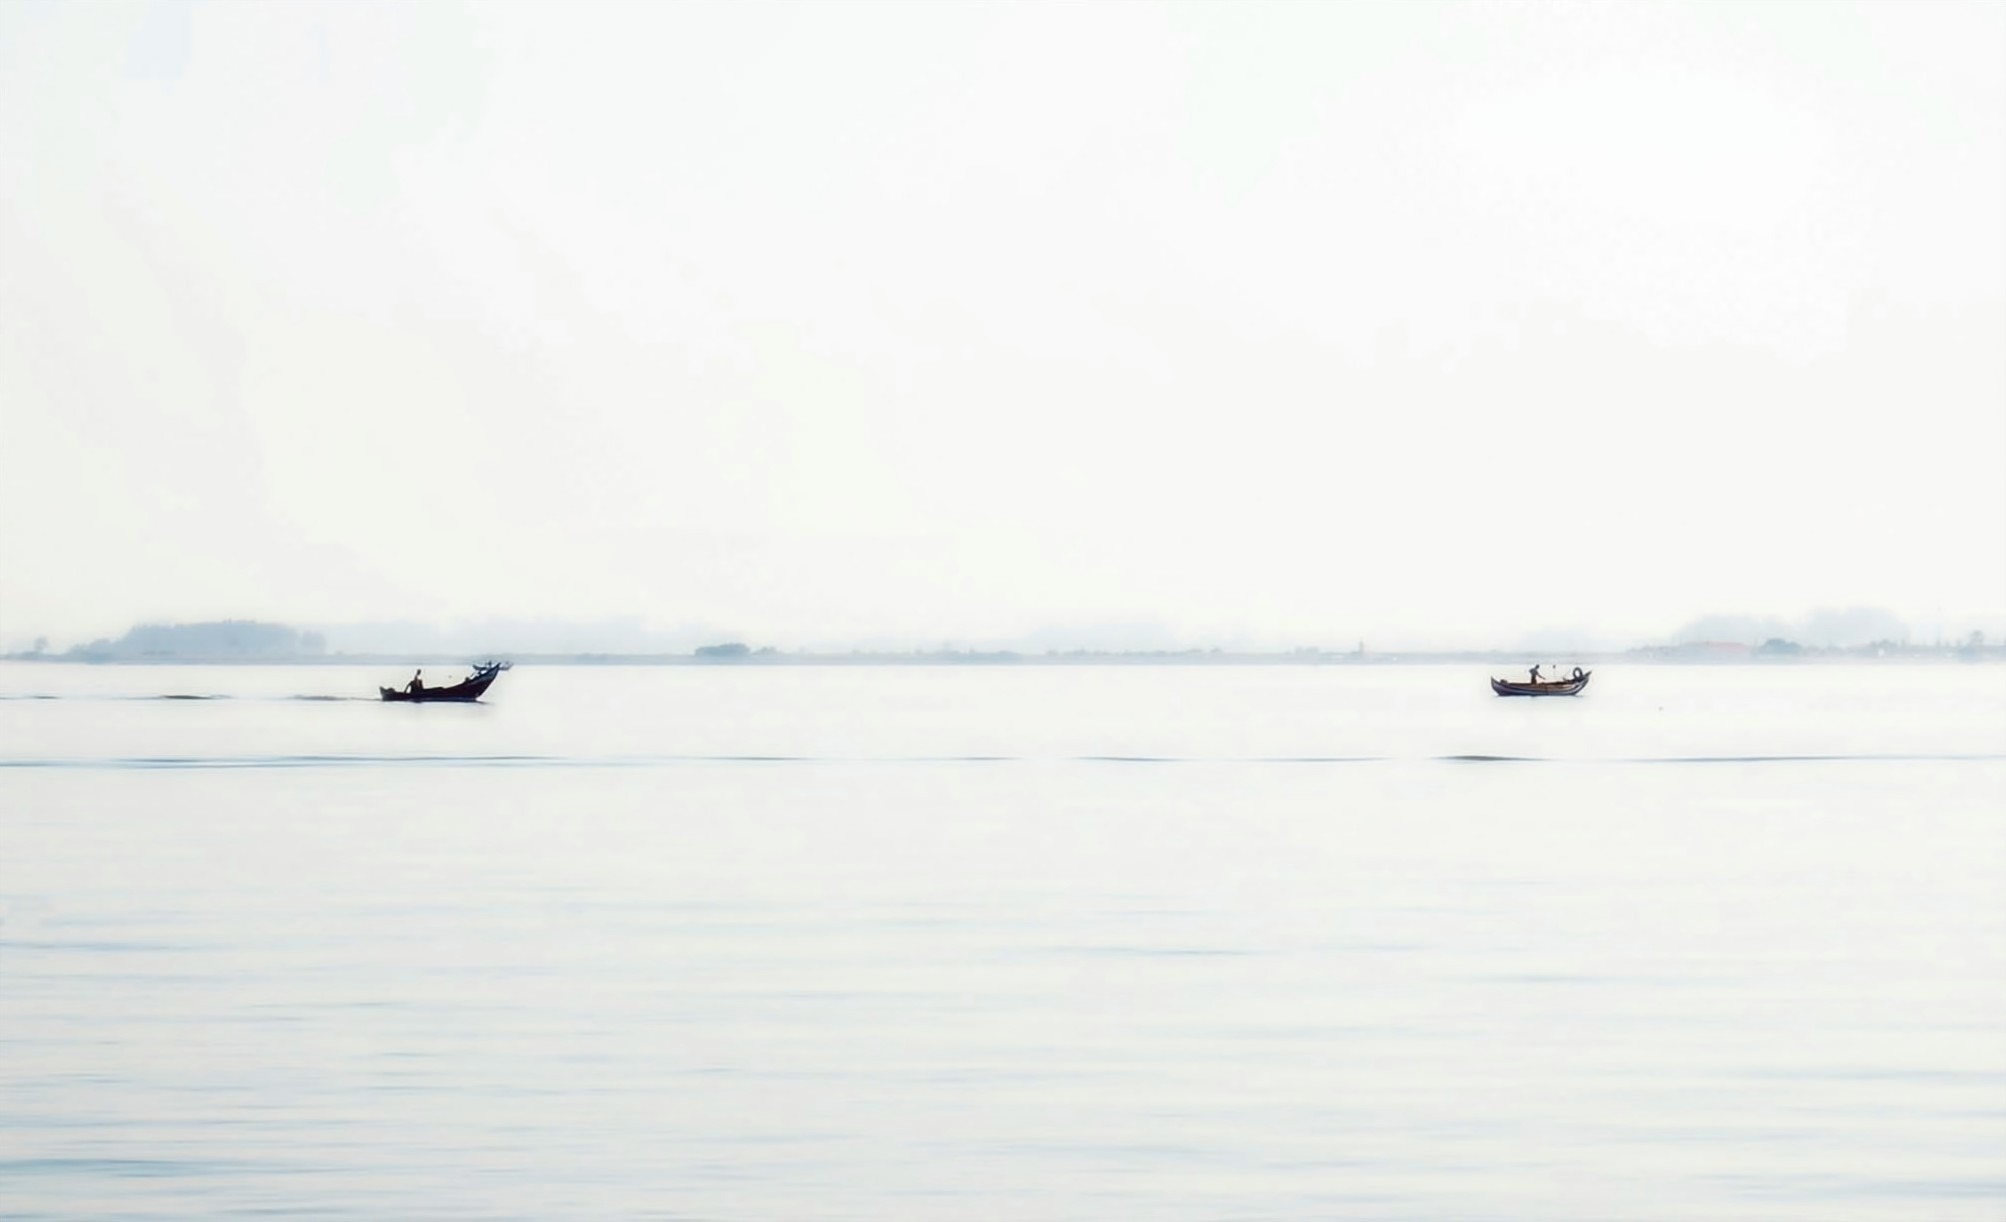
landscape, sea, nature, ocean, black and white, boat, lake, river, ice, vehicle, bay, arctic, art, boating, boats, portugal, aveiro, ria, atmospheric phenomenon, quiaios